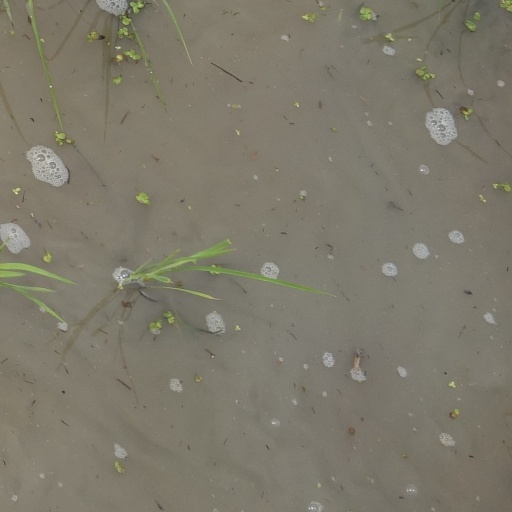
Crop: rice